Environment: real
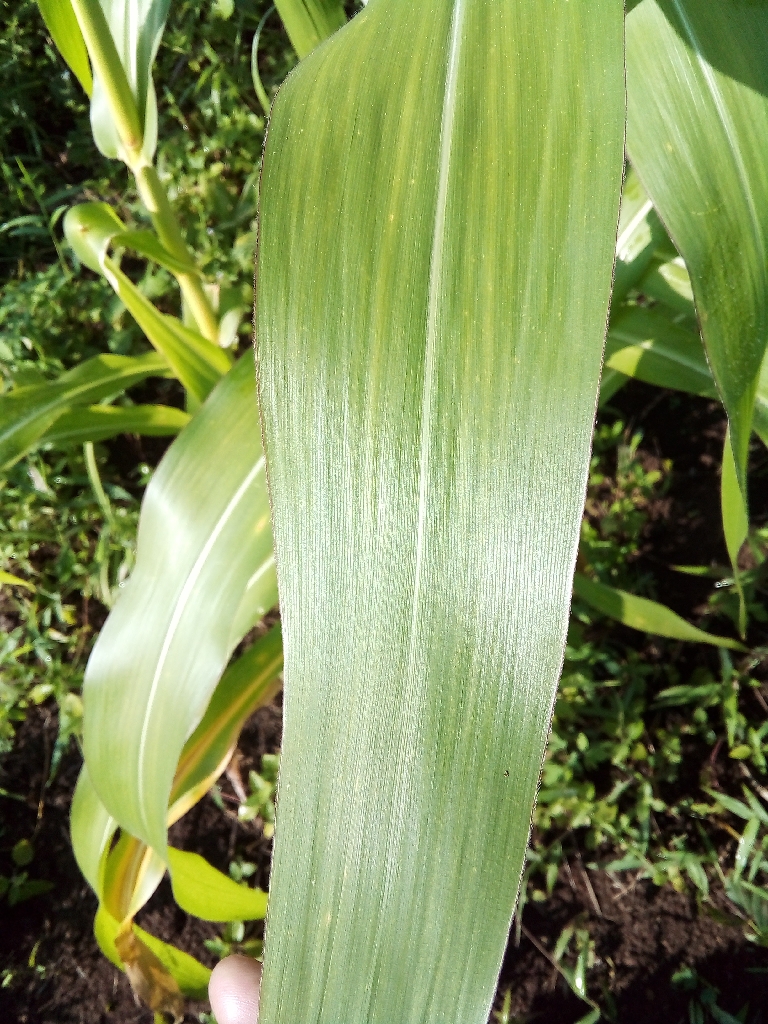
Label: healthy